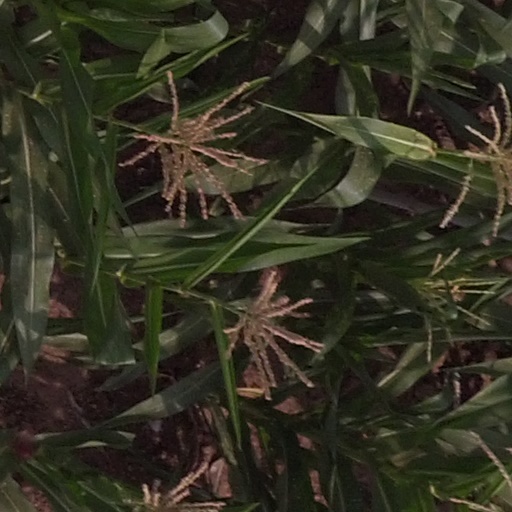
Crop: maize; corn